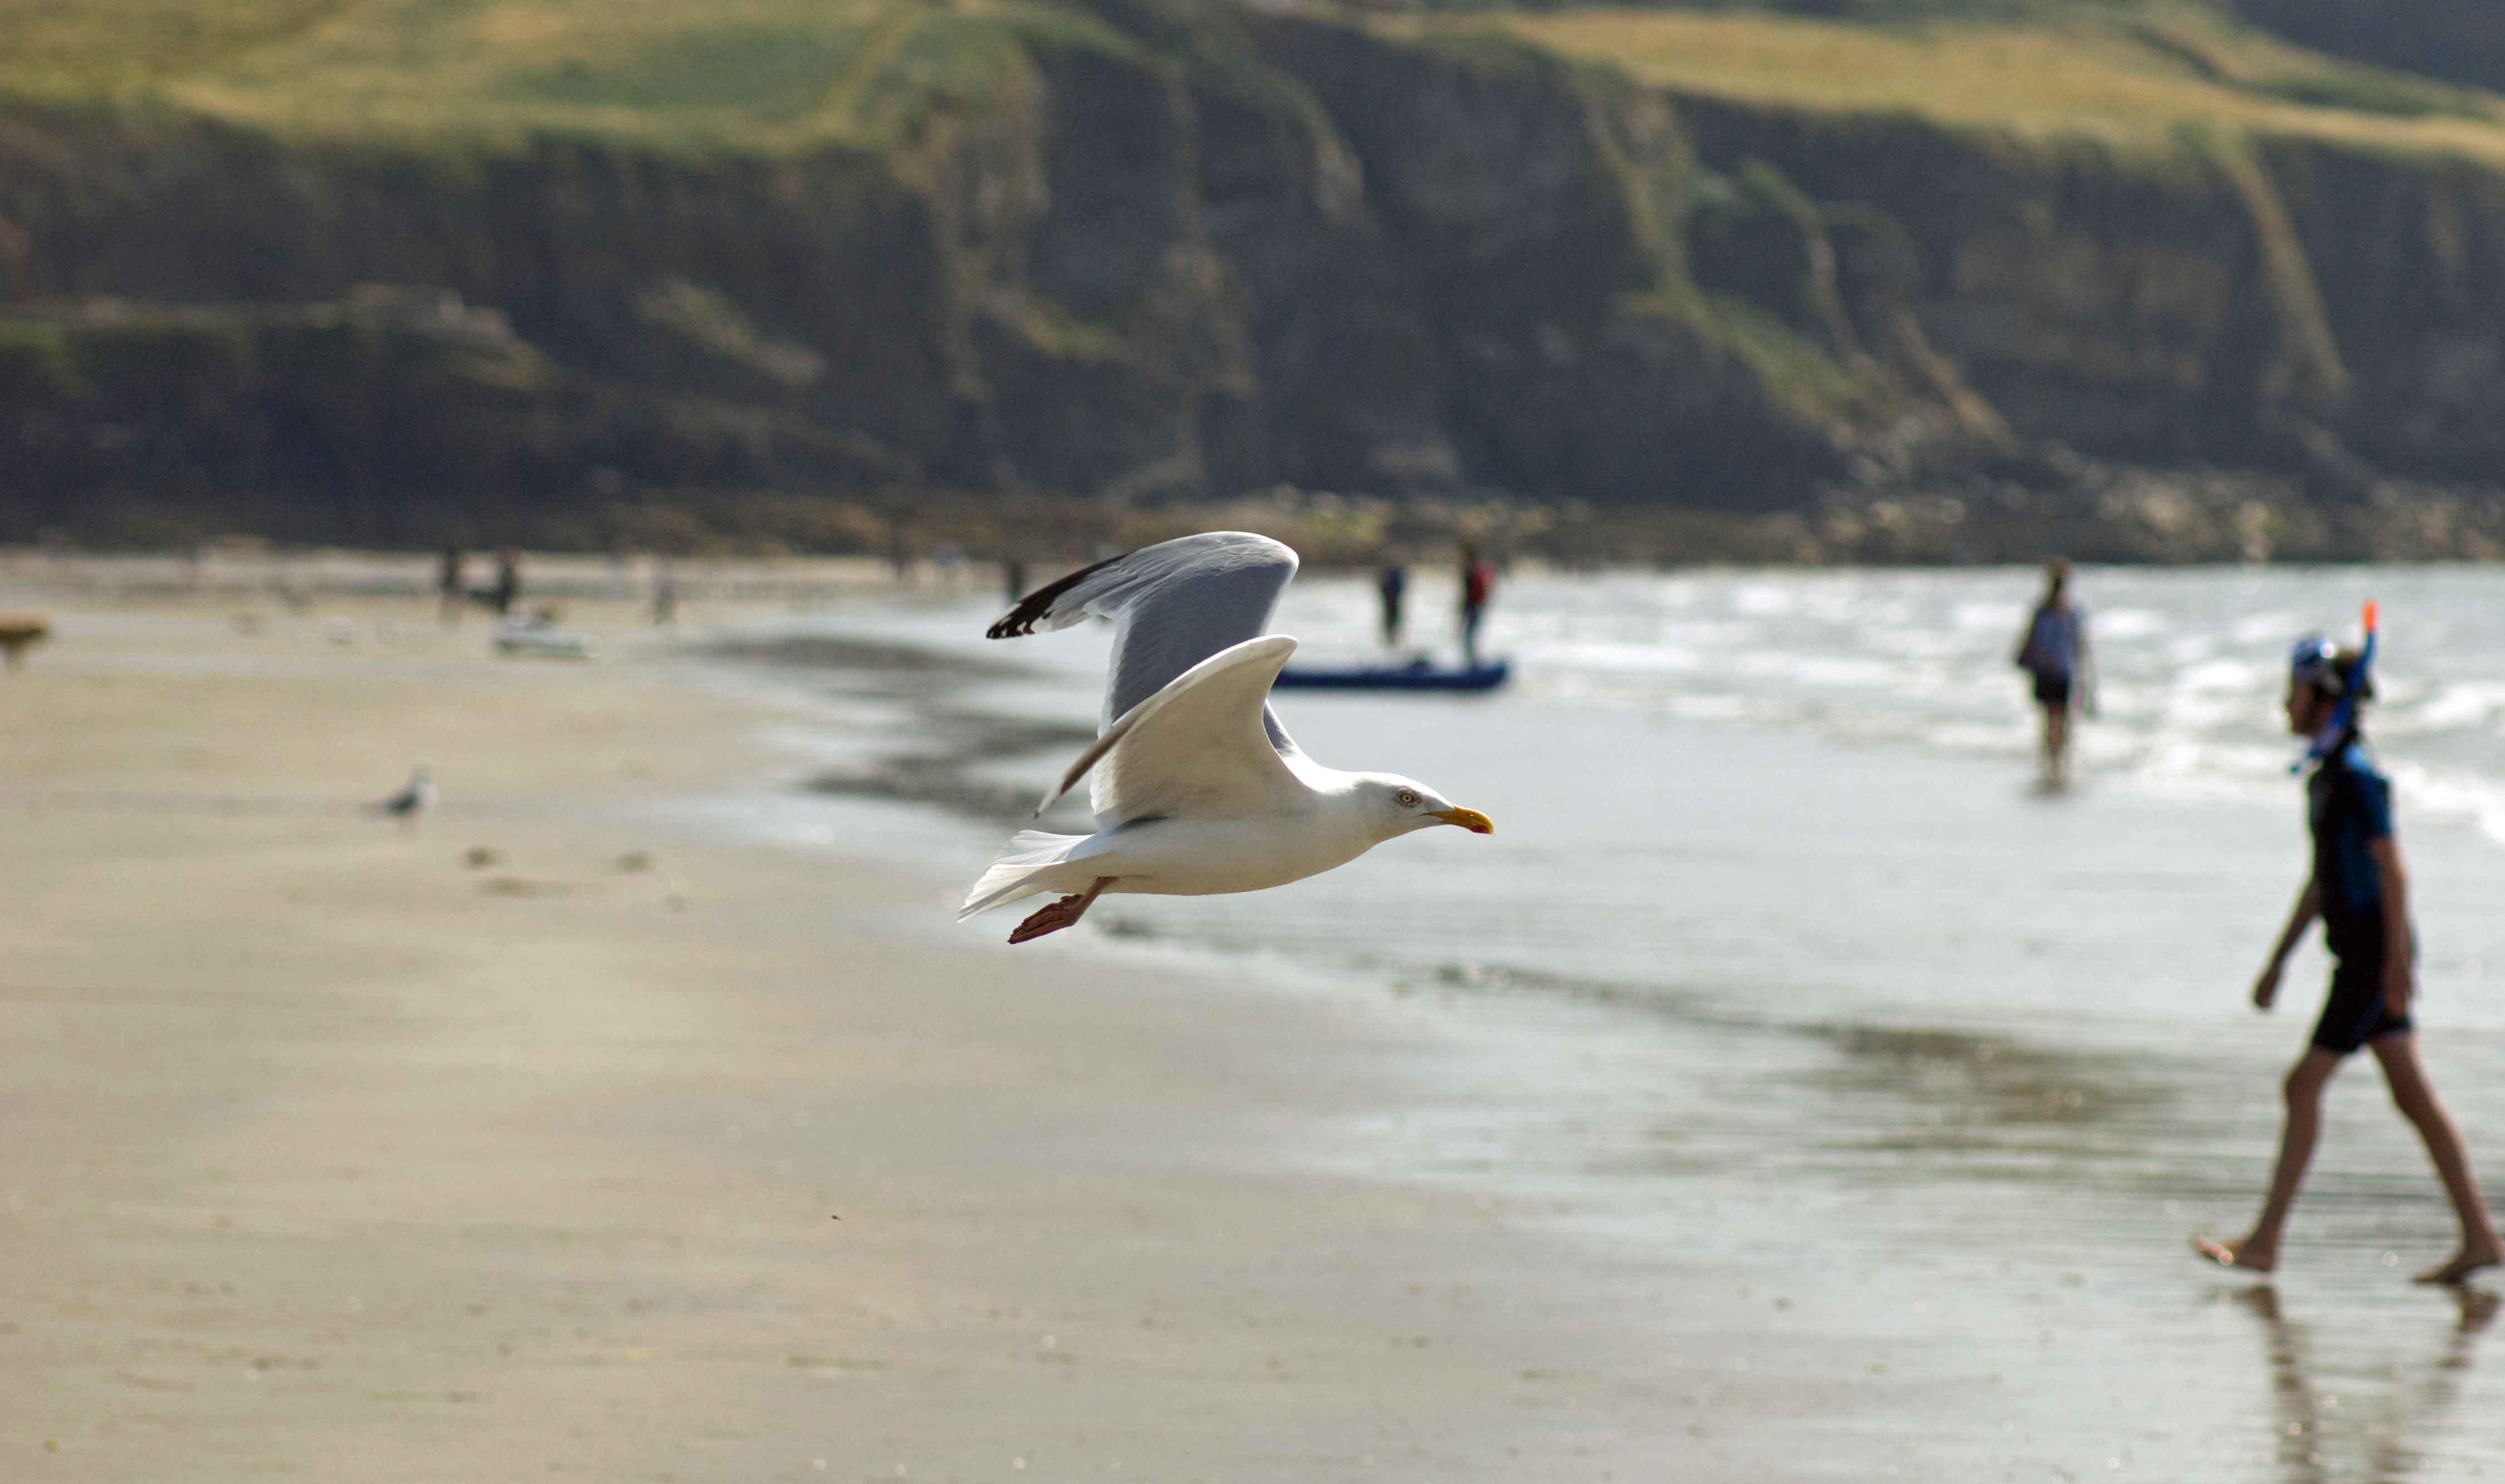
beach, sea, coast, sand, ocean, bird, sun, field, shore, wave, boy, wet, seabird, seagull, surfer, cliff, swim, surf, holiday, child, uk, wales, haven, children, snorkel, shallow, wetsuit, depth, surfers, broad, pembrokeshire, swimmers